Pike River Mine

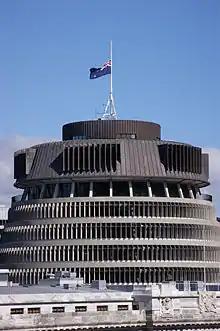
The New Zealand flag hangs at half mast on the Executive Wing of Parliament to mark the official memorial service for the 29 miners on 2 December 2010.

On 19 November 2010, an explosion in the mine left 29 people dead from the mine's entrance. The mine is around below ground, but is primarily accessed horizontally as it lies under the Paparoa Range. Two miners more than from the mine entrance received moderate injuries after being knocked over by the blast. It was predicted it could be several days before the mine was safe enough for rescue workers to enter, as the gases inside were feared to still be explosive. When a borehole was drilled into the area where the miners were thought to be, a level of 95% methane gas was found with the remainder primarily carbon monoxide and it appeared there was little chance of finding any of the miners alive. Although families had held out hope that some of the miners may have survived, it was believed by the rescue team that all had been killed by the initial explosion. The mine had not collapsed and air was blowing freely throughout the tunnels indicating that there were no obstructions to survivors leaving the mine or indicating their presence by tapping on pipes or calling for help.